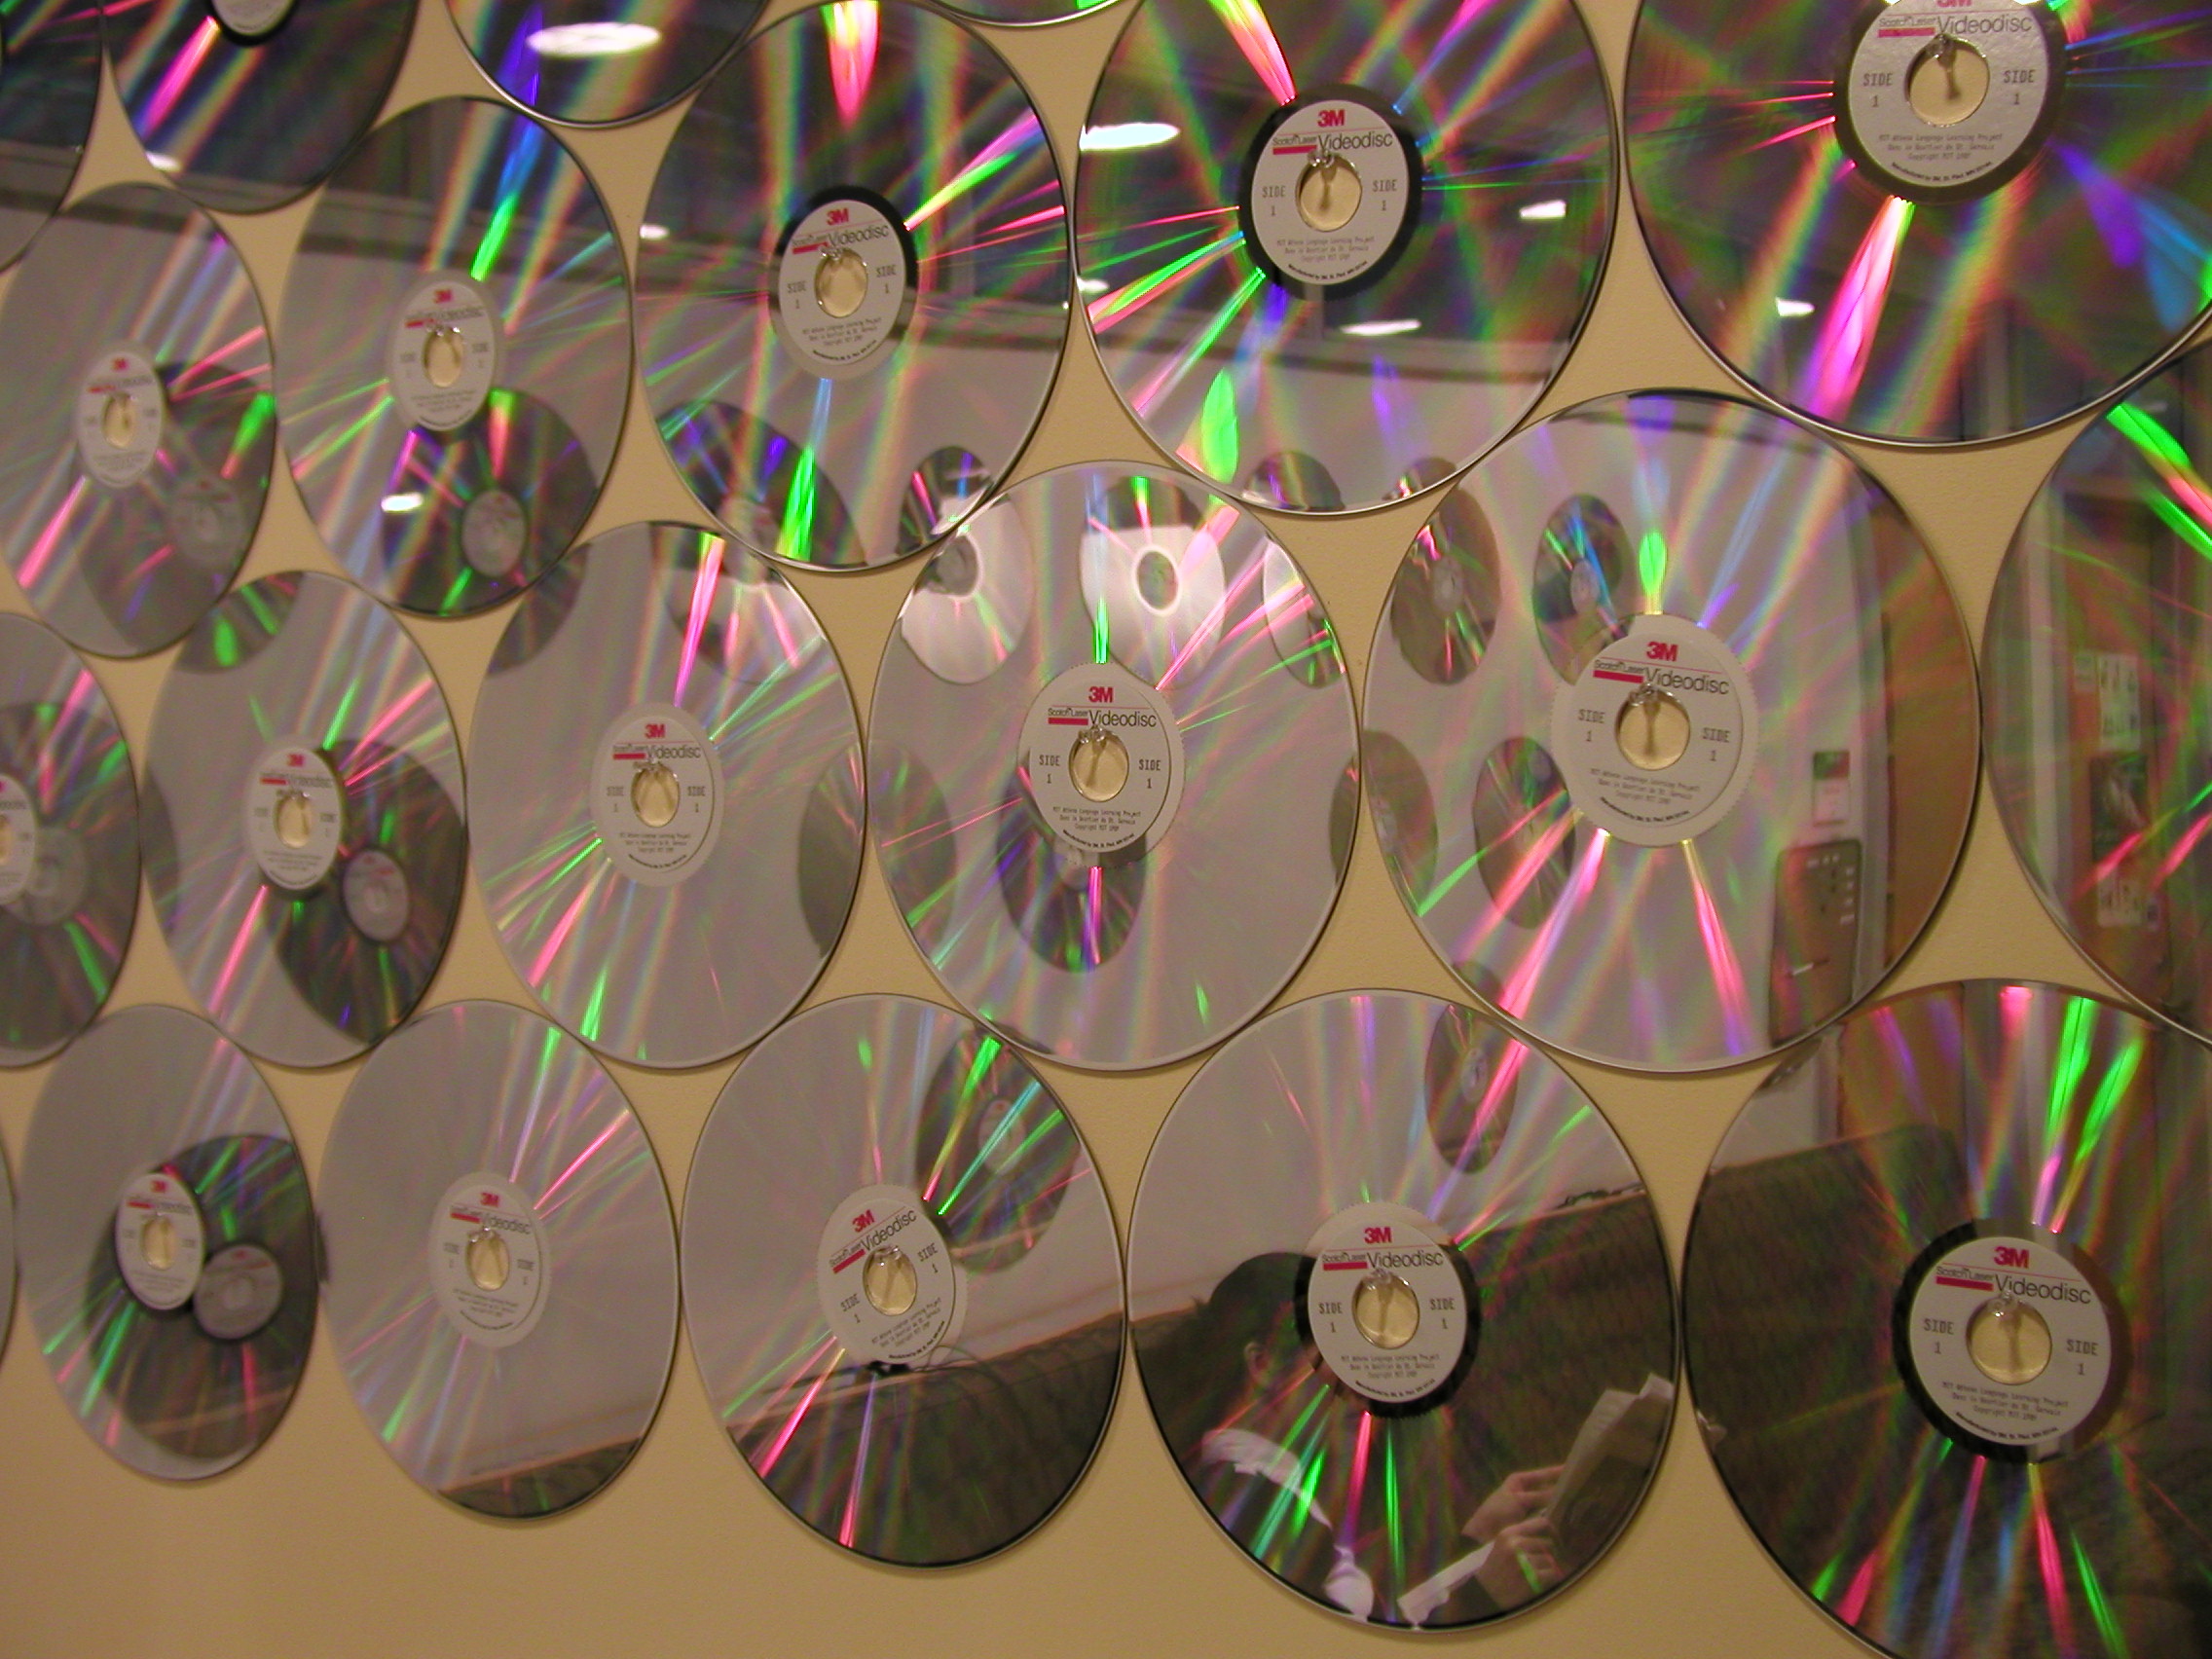
flower, pattern, color, circle, boston, art, design, symmetry, mit